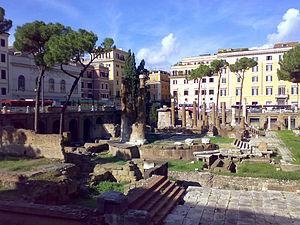
Le Largo di Torre Argentina ou plus couramment Largo Argentina est une vaste place rectangulaire, située à Rome sur le corso Vittorio Emanuele, dans le quartier historique du Champ de Mars. La place est presque entièrement occupée par un complexe archéologique comprenant quatre temples romains dont la fondation remonte à l'époque républicaine.